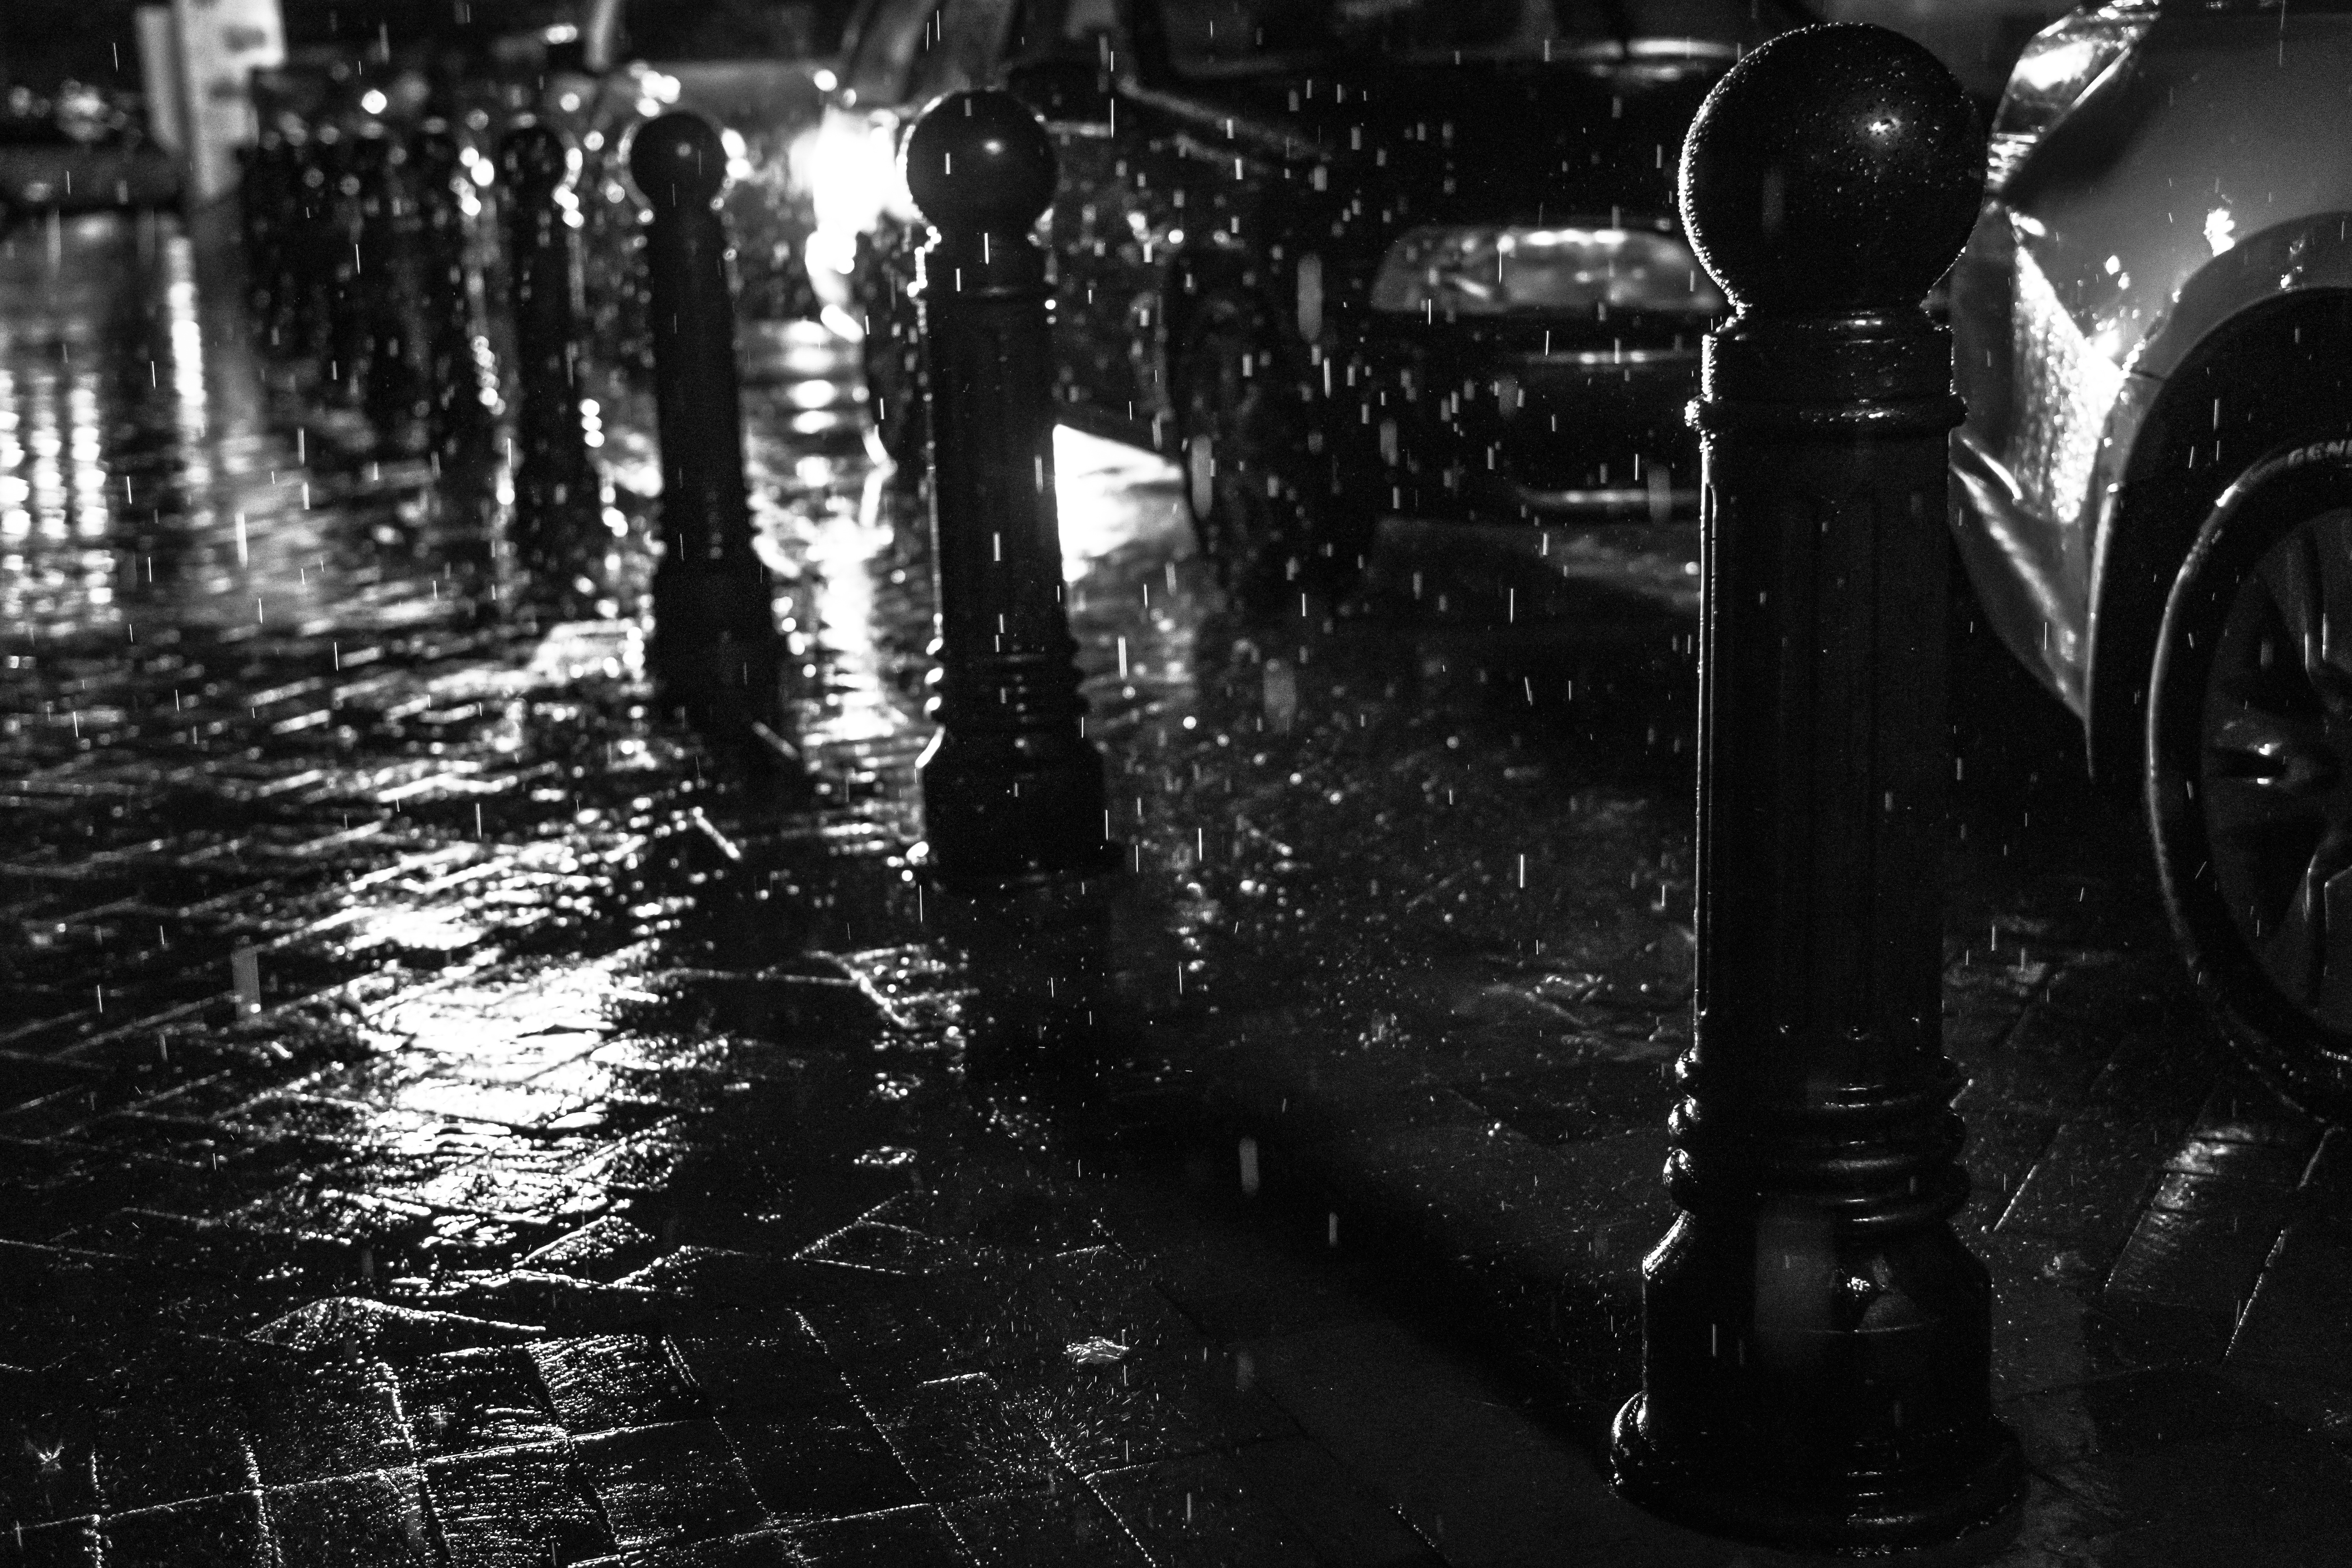
light, black and white, photography, vehicle, weather, darkness, black, monochrome, monochrome photography, film noir, single lens reflex camera